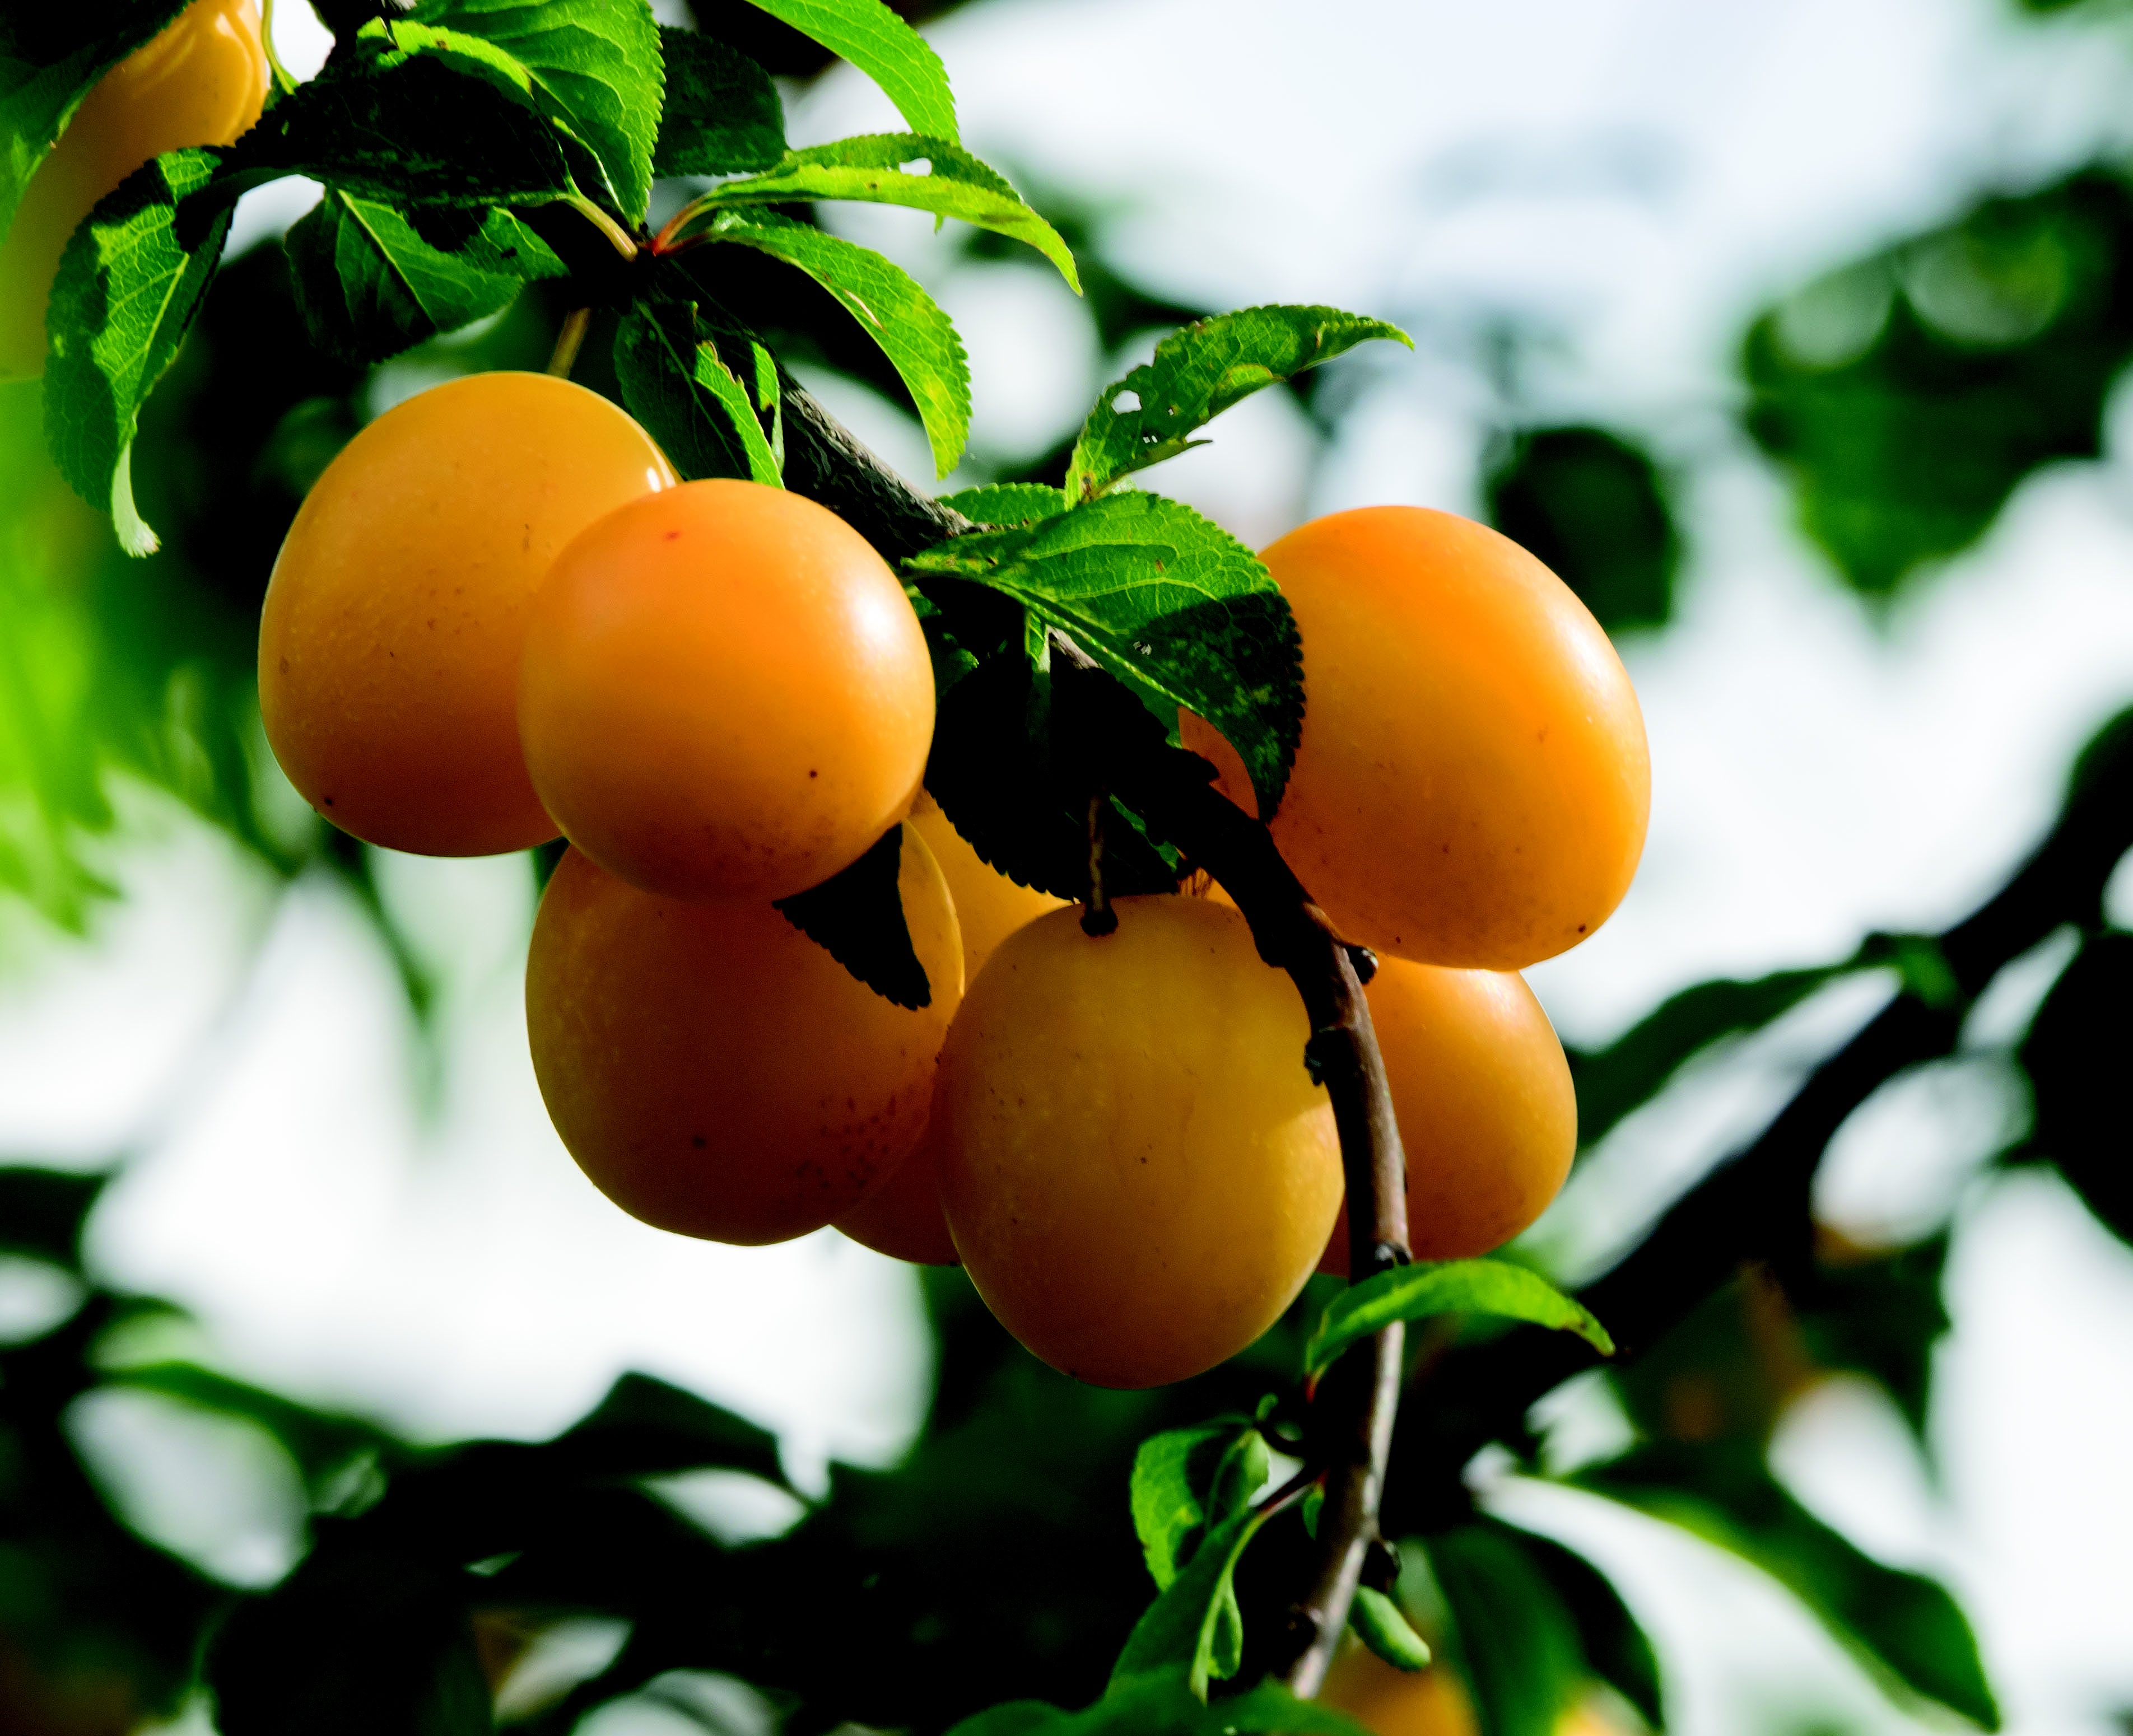
tree, nature, branch, plant, fruit, leaf, flower, food, green, harvest, produce, botany, yellow, flora, close up, plum, fruit tree, natur, plums, diospyros, citrus, macro photography, summer time, flowering plant, rose family, mirabelle, greengage, beadle, land plant